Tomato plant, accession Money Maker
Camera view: horizontal (90 deg, fisheye); turntable rotation: 210 degrees
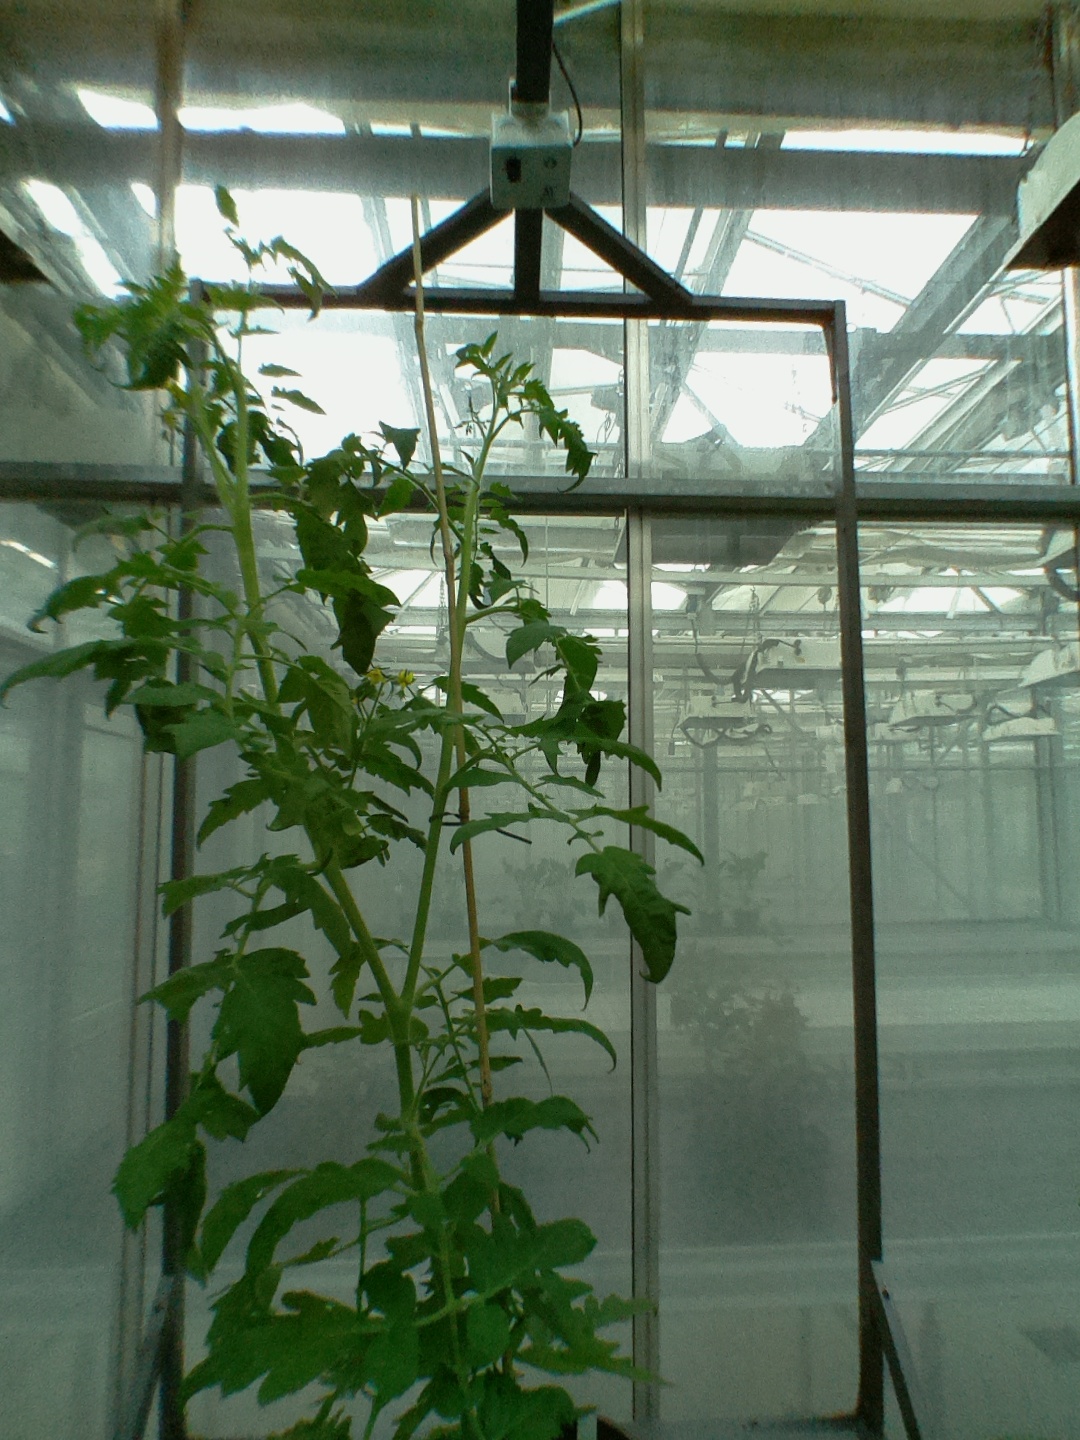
BBCH growth stage 59: 9 or more inflorescences visible